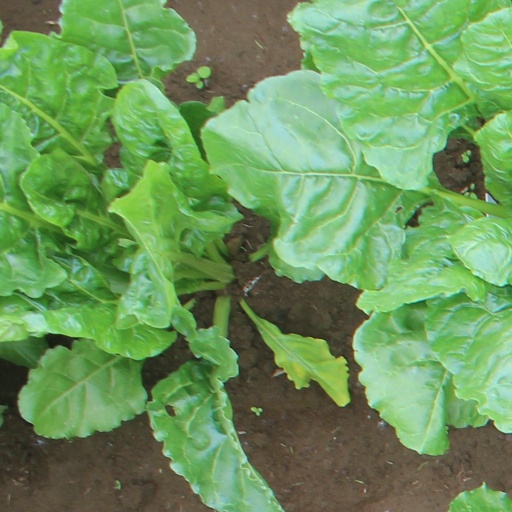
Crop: sugar beet